Tuscarawas County Courthouse

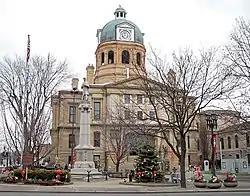
The Tuscarawas County Courthouse in 2006

The Tuscarawas County Courthouse is located at 125 East High Avenue in New Philadelphia, Ohio. The courthouse was constructed by Thomas Boyd in 1882 in the Classical Revival style. An expansion was added in 1990 to alleviate the needs of a growing population and blends in with the older structure. The courthouse was placed on the National Register on July 16, 1973. The copper dome was fixed in 2018, restoring the copper color.